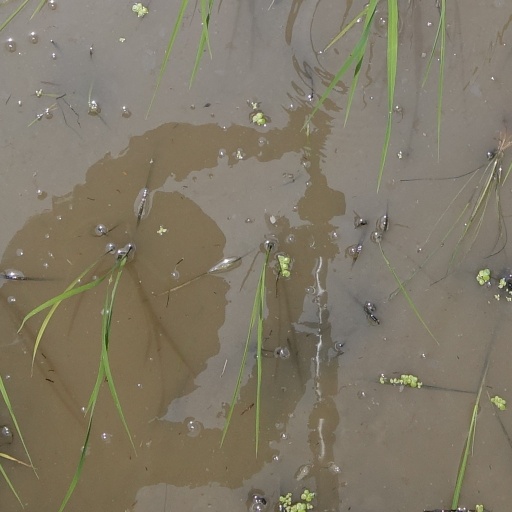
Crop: rice